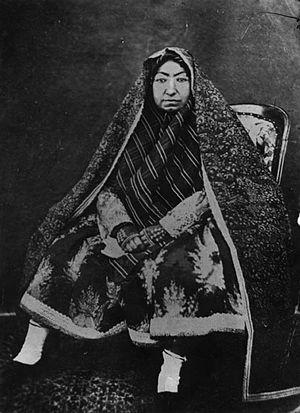
Antoine ou Antoin Sevruguin fut un photographe actif en Iran lors de la dynastie kadjar.